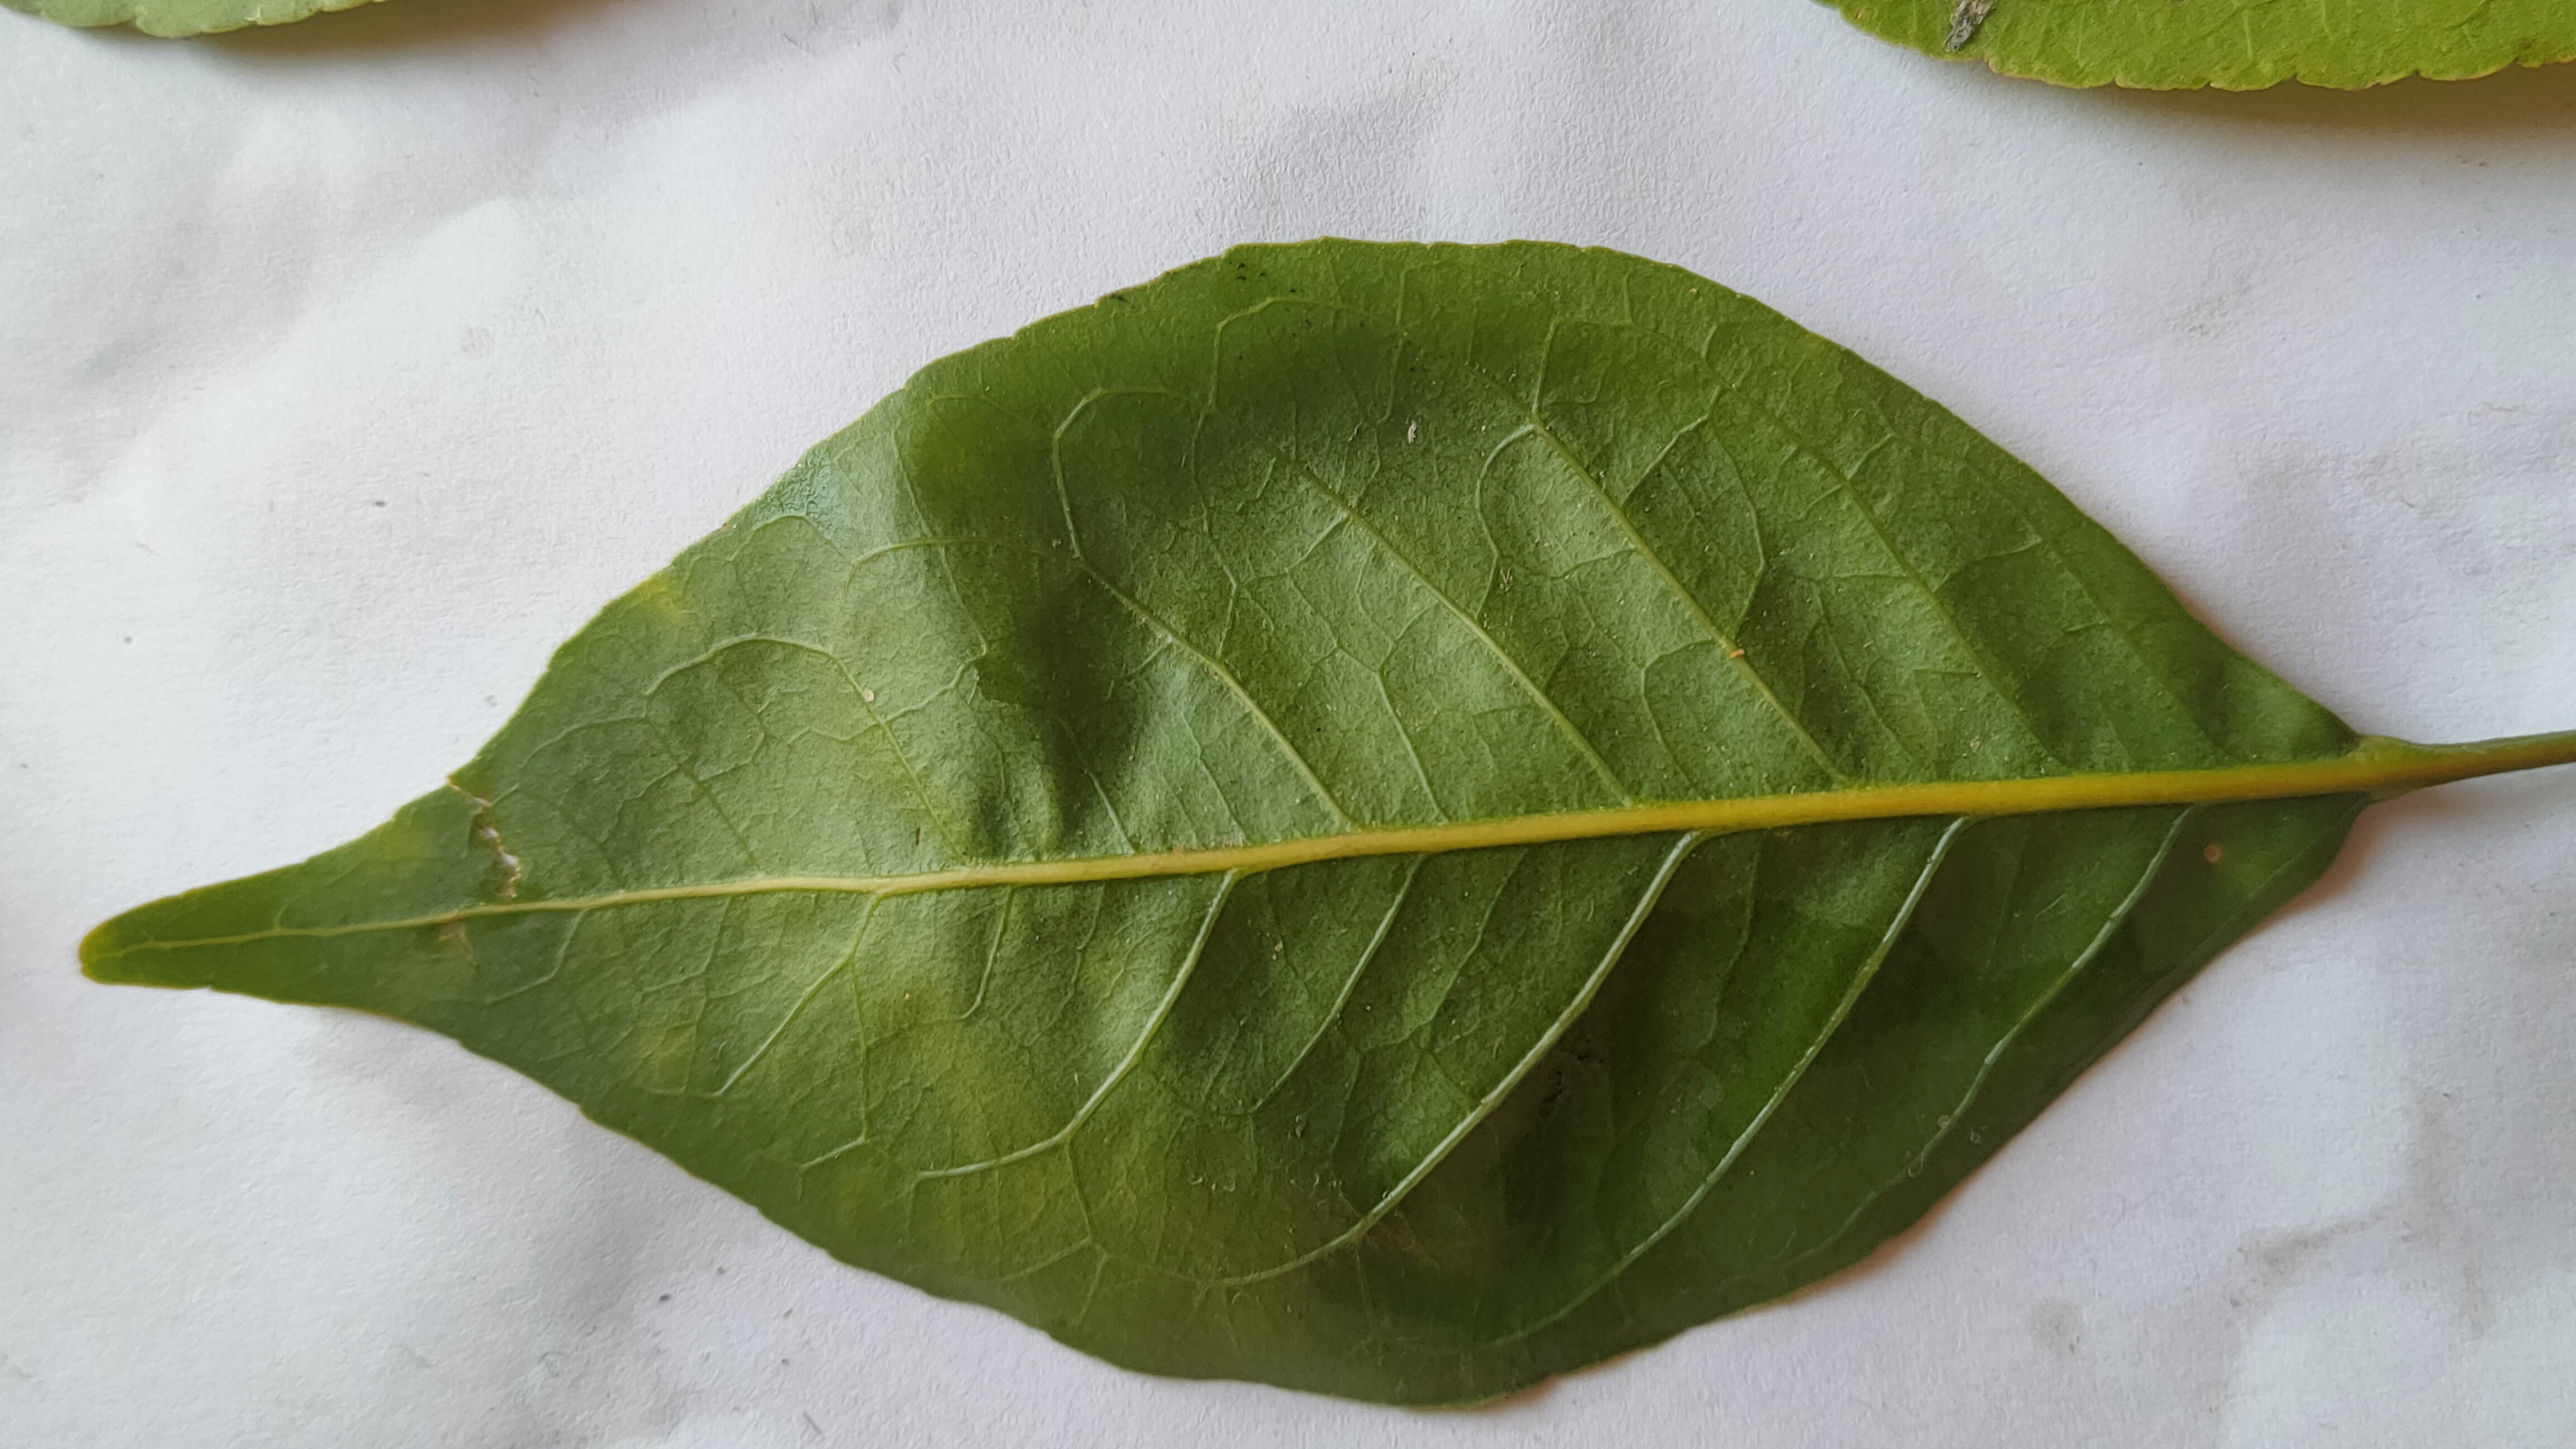
Leaf variety: Aegle marmelos